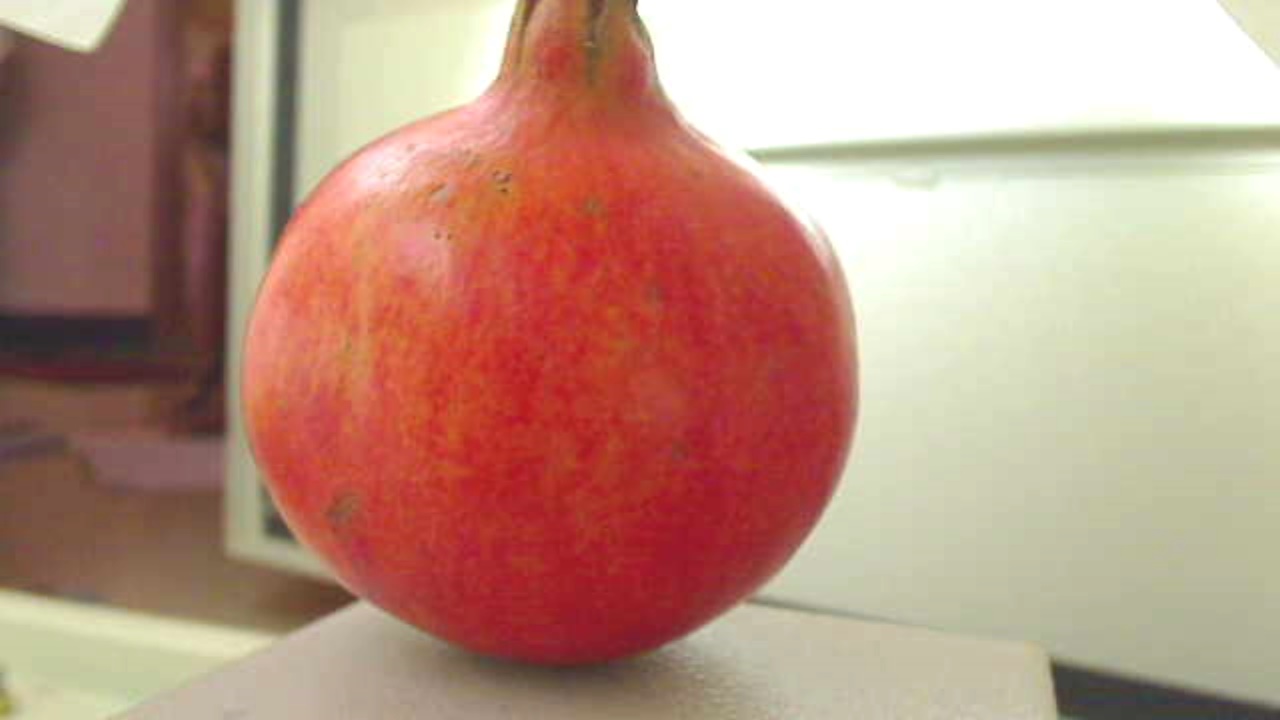
Grade: grade-2
Quality: quality-3